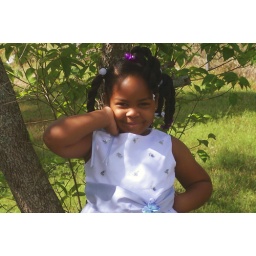
This is my baby girl posing in the Easter dress my mom made for her this year.